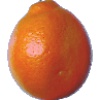
Label: Tangelo 1